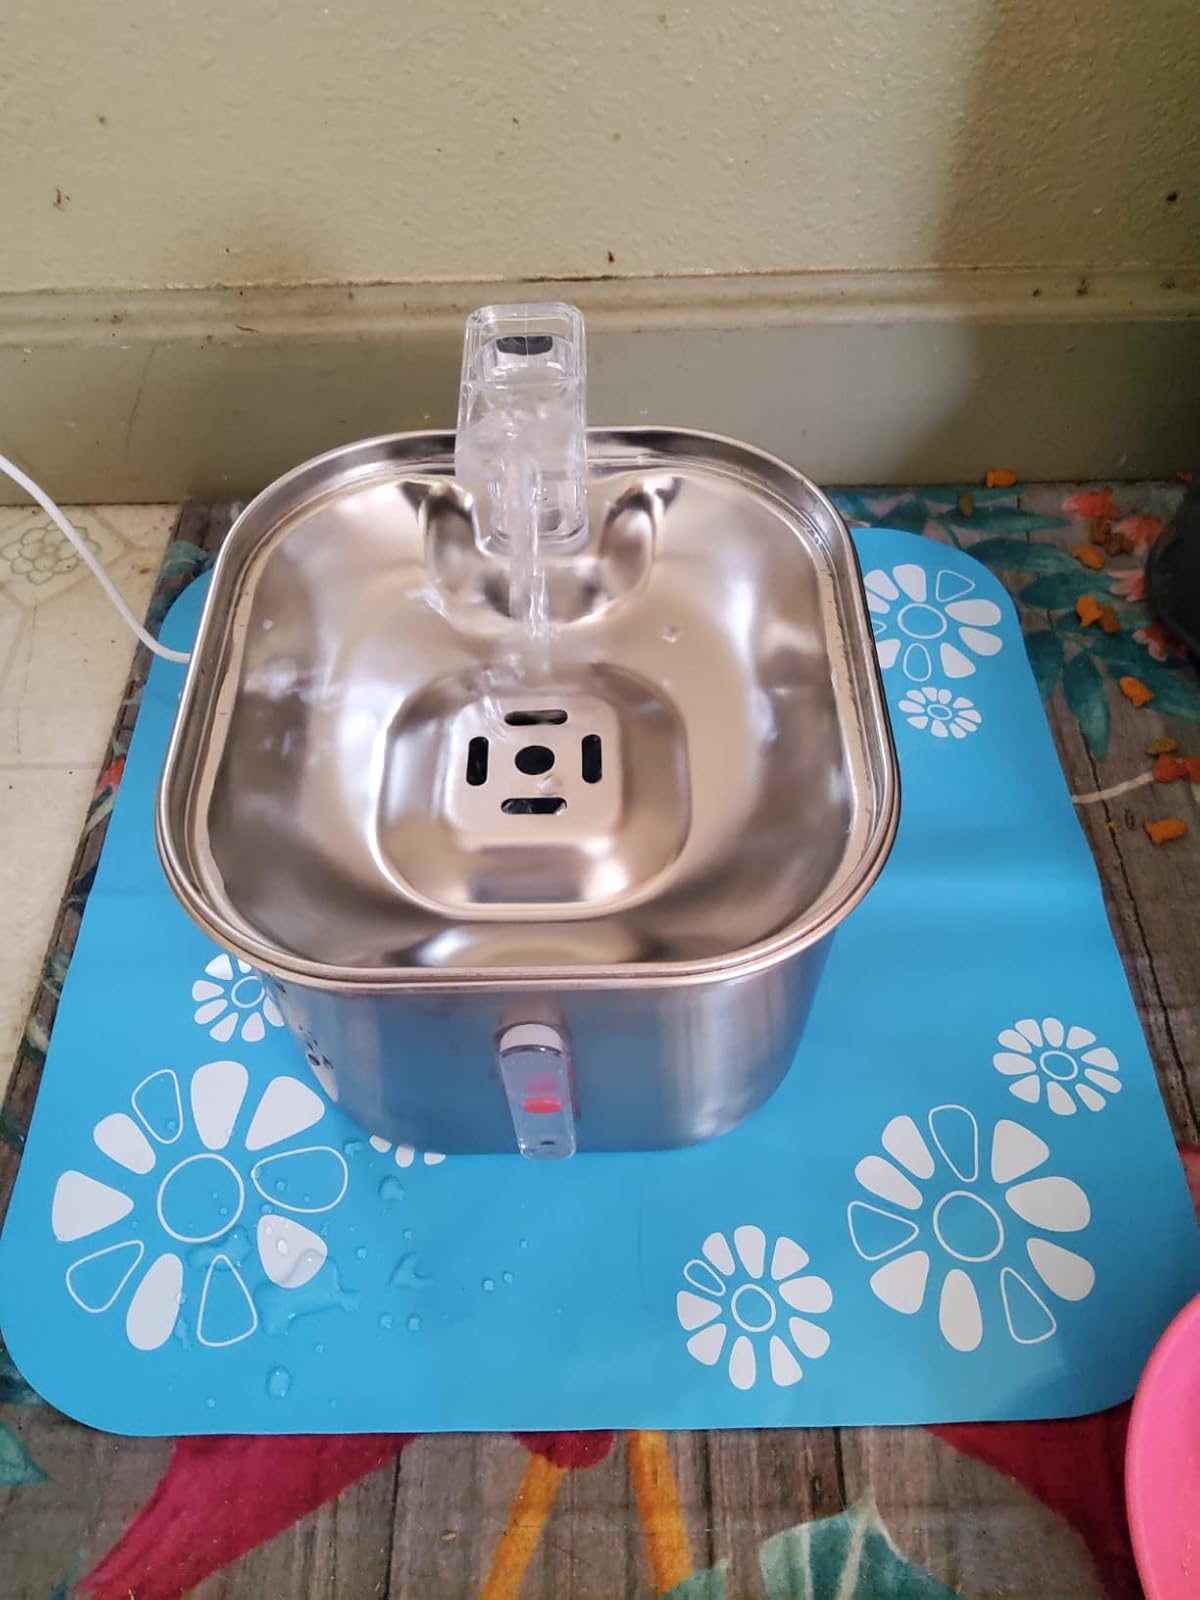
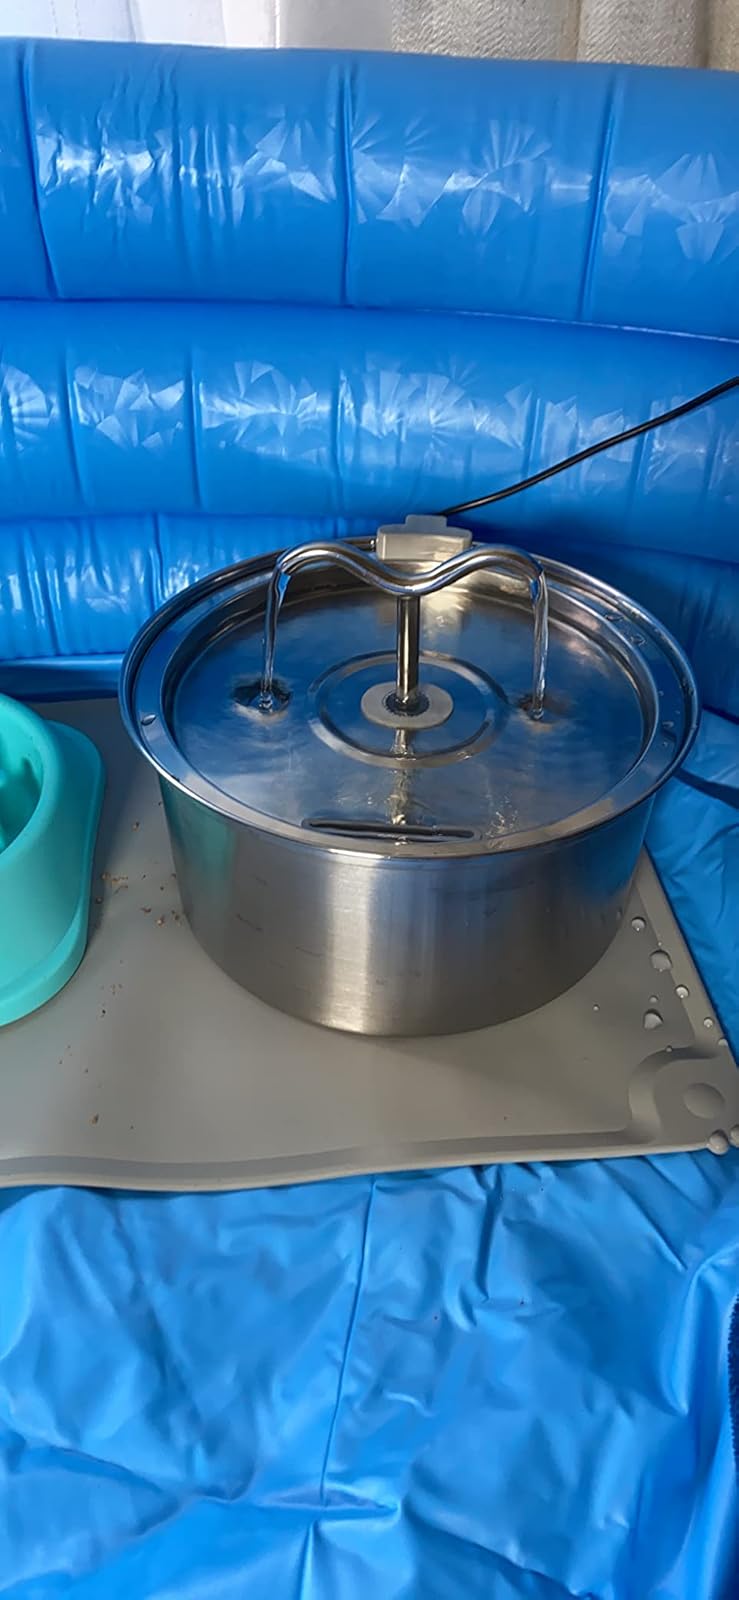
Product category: items_bowl
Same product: no